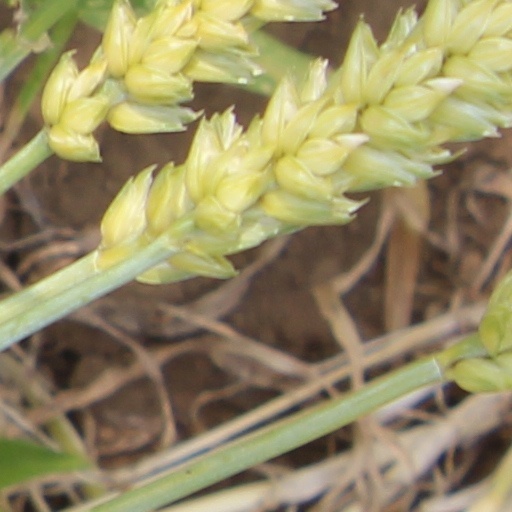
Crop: wheat